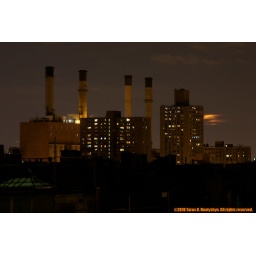
Con Edison's East River plant with moonrise in the clouds behind it.